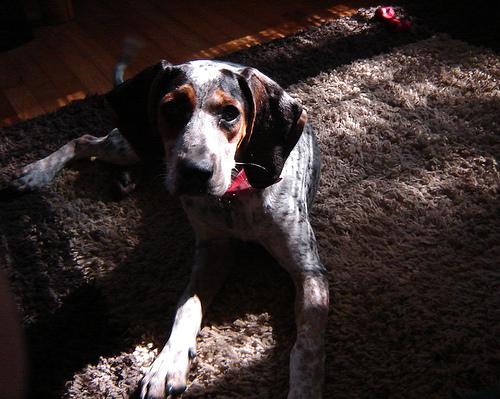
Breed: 217-n000050-bluetick